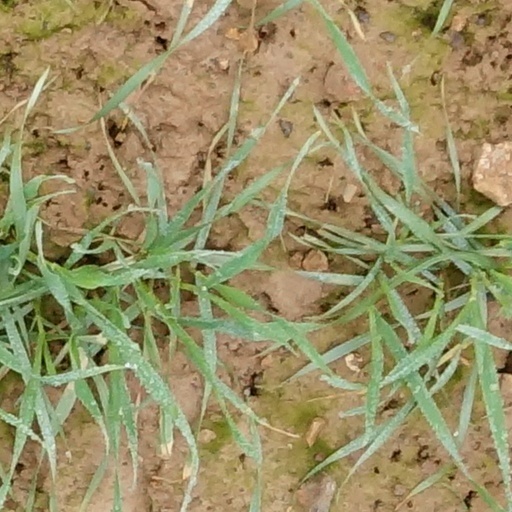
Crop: wheat